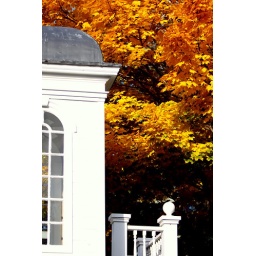
a white house in autumn IMG_6389